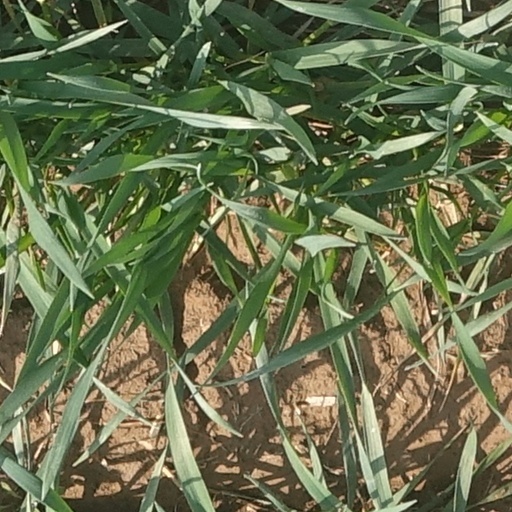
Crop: wheat